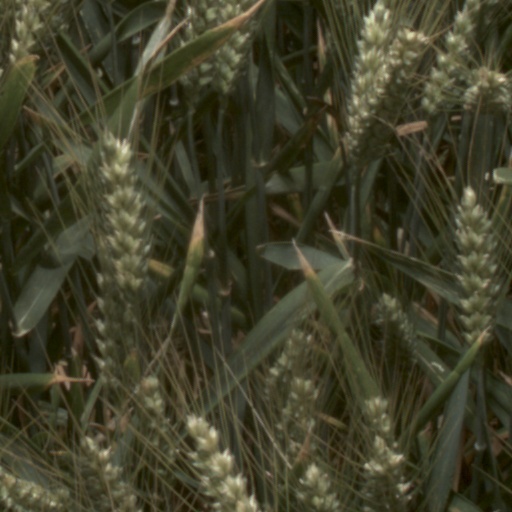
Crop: wheat